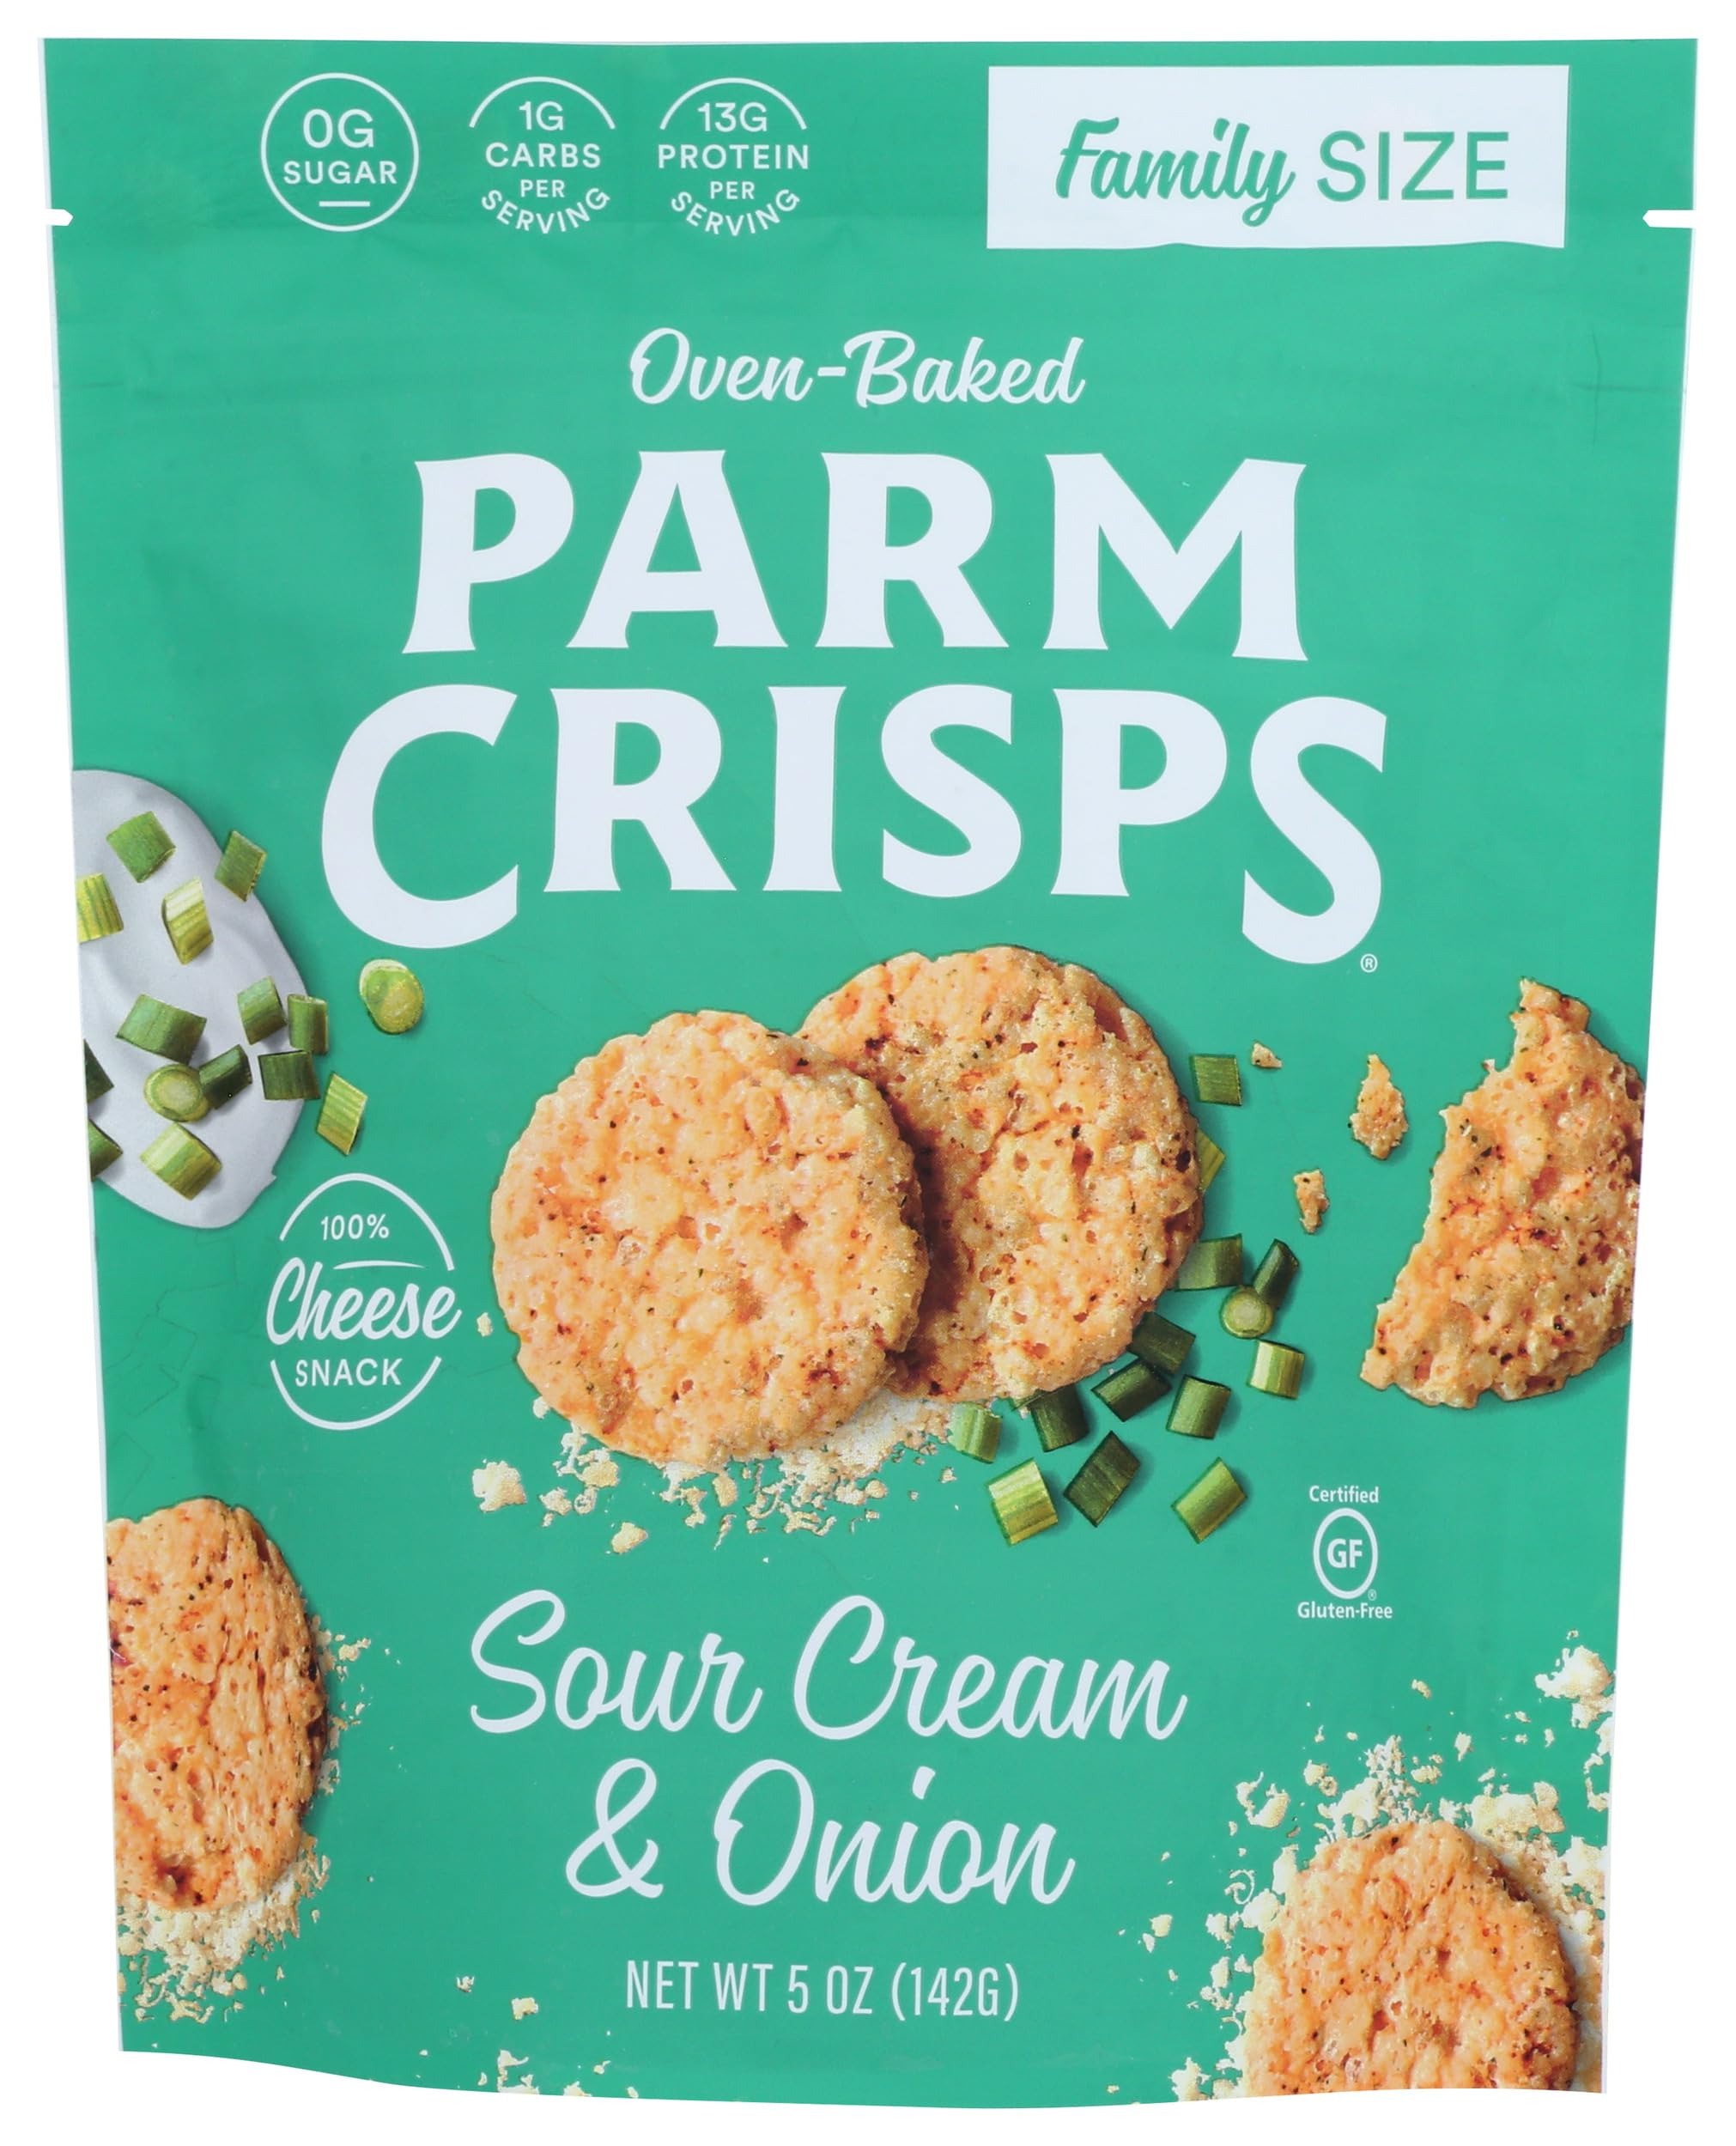
Item Name: PARMCRISPS Family Size Sour Cream & Onion Crisps, 5 OZ
Bullet Point 1: No hydrogenated fats or high fructose corn syrup allowed in any food
Bullet Point 2: No bleached or bromated flour
Bullet Point 3: No synthetic nitrates or nitrites
Product Description: Candy Snacks
Value: 5.0
Unit: Ounce

Price: 8.51